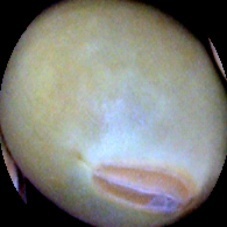
Label: Immature